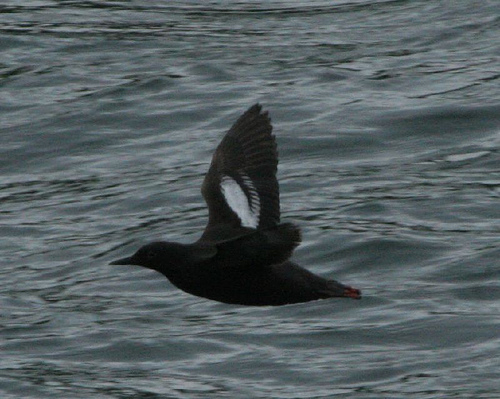
this bird is completely black except for one white spot on it's right wing.
a charcoal colored bird with dark red webbed feet, a short tail, white wingbars, and a long dagger shaped bill.
this is a large black bird with white on its wing and a large beak.
the bird has a black overall body color with a couple of white patches on its coverts.
this bird is black and white in color with a black beak, and black eye rings.
this bird is black with white and has a long, pointy beak.
this bird has wings that are black and has a long billthe small bird has is almost all black with a patch of white under its wing.
this large bird is solid black with distinctive white coverts on its wings.
this bird is all jet black except for the white spots on the underside of its wing.
Species: Pigeon Guillemot